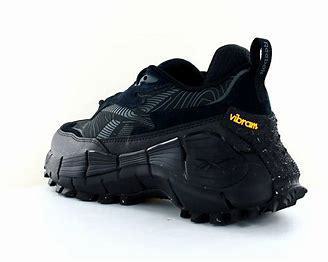
Brand: Reebok
Model: ZIG Kinetica